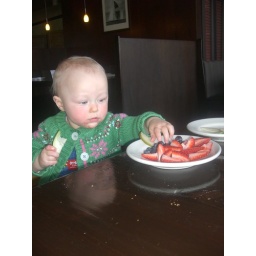
Ada scores a free plate of fruit in December!